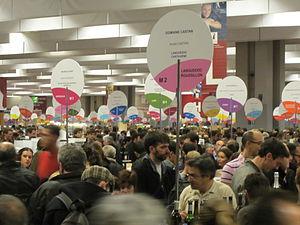
Salon des vignerons indépendants 2013, portes de versailles
Les Vignerons indépendants de France sont un acteur syndical français.